Arthur Newsholme

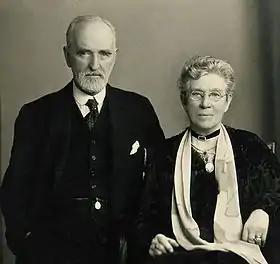
Arthur Newsholme with wife in 1931

Sir Arthur Newsholme (10 February 1857 – 17 May 1943) was a leading British public health expert during the Edwardian era in the early 20th century. He is best known for promoting successful local health programs in his role as the Medical Officer of the national Local Government Board for England and Wales. He took the lead in legislation for national health insurance. After he retired, he published influential studies of international health systems as well as statistical and epidemiological studies.